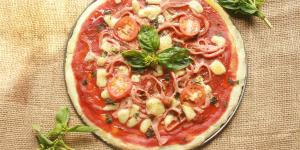
masa de yuca para pizza